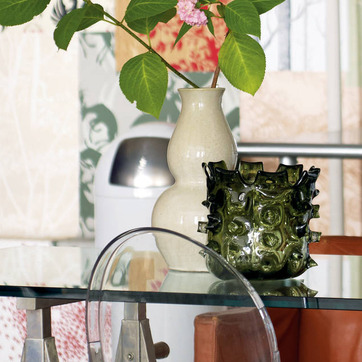
Material: ceramic